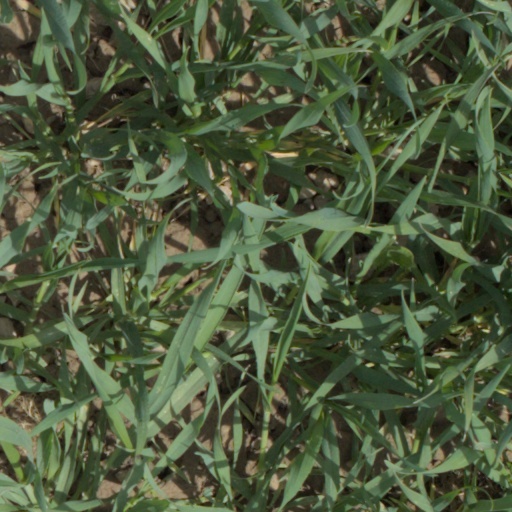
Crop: wheat